Hemolytic anemia

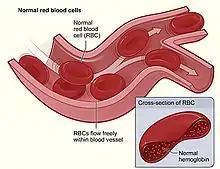
Figure shows normal red blood cells flowing freely in a blood vessel. The inset image shows a cross-section of a normal red blood cell with normal hemoglobin.

Hemolytic anemia or haemolytic anaemia is a form of anemia due to hemolysis, the abnormal breakdown of red blood cells (RBCs), either in the blood vessels (intravascular hemolysis) or elsewhere in the human body (extravascular). This most commonly occurs within the spleen, but also can occur in the reticuloendothelial system or mechanically (prosthetic valve damage). Hemolytic anemia accounts for 5% of all existing anemias. It has numerous possible consequences, ranging from general symptoms to life-threatening systemic effects. The general classification of hemolytic anemia is either intrinsic or extrinsic. Treatment depends on the type and cause of the hemolytic anemia.